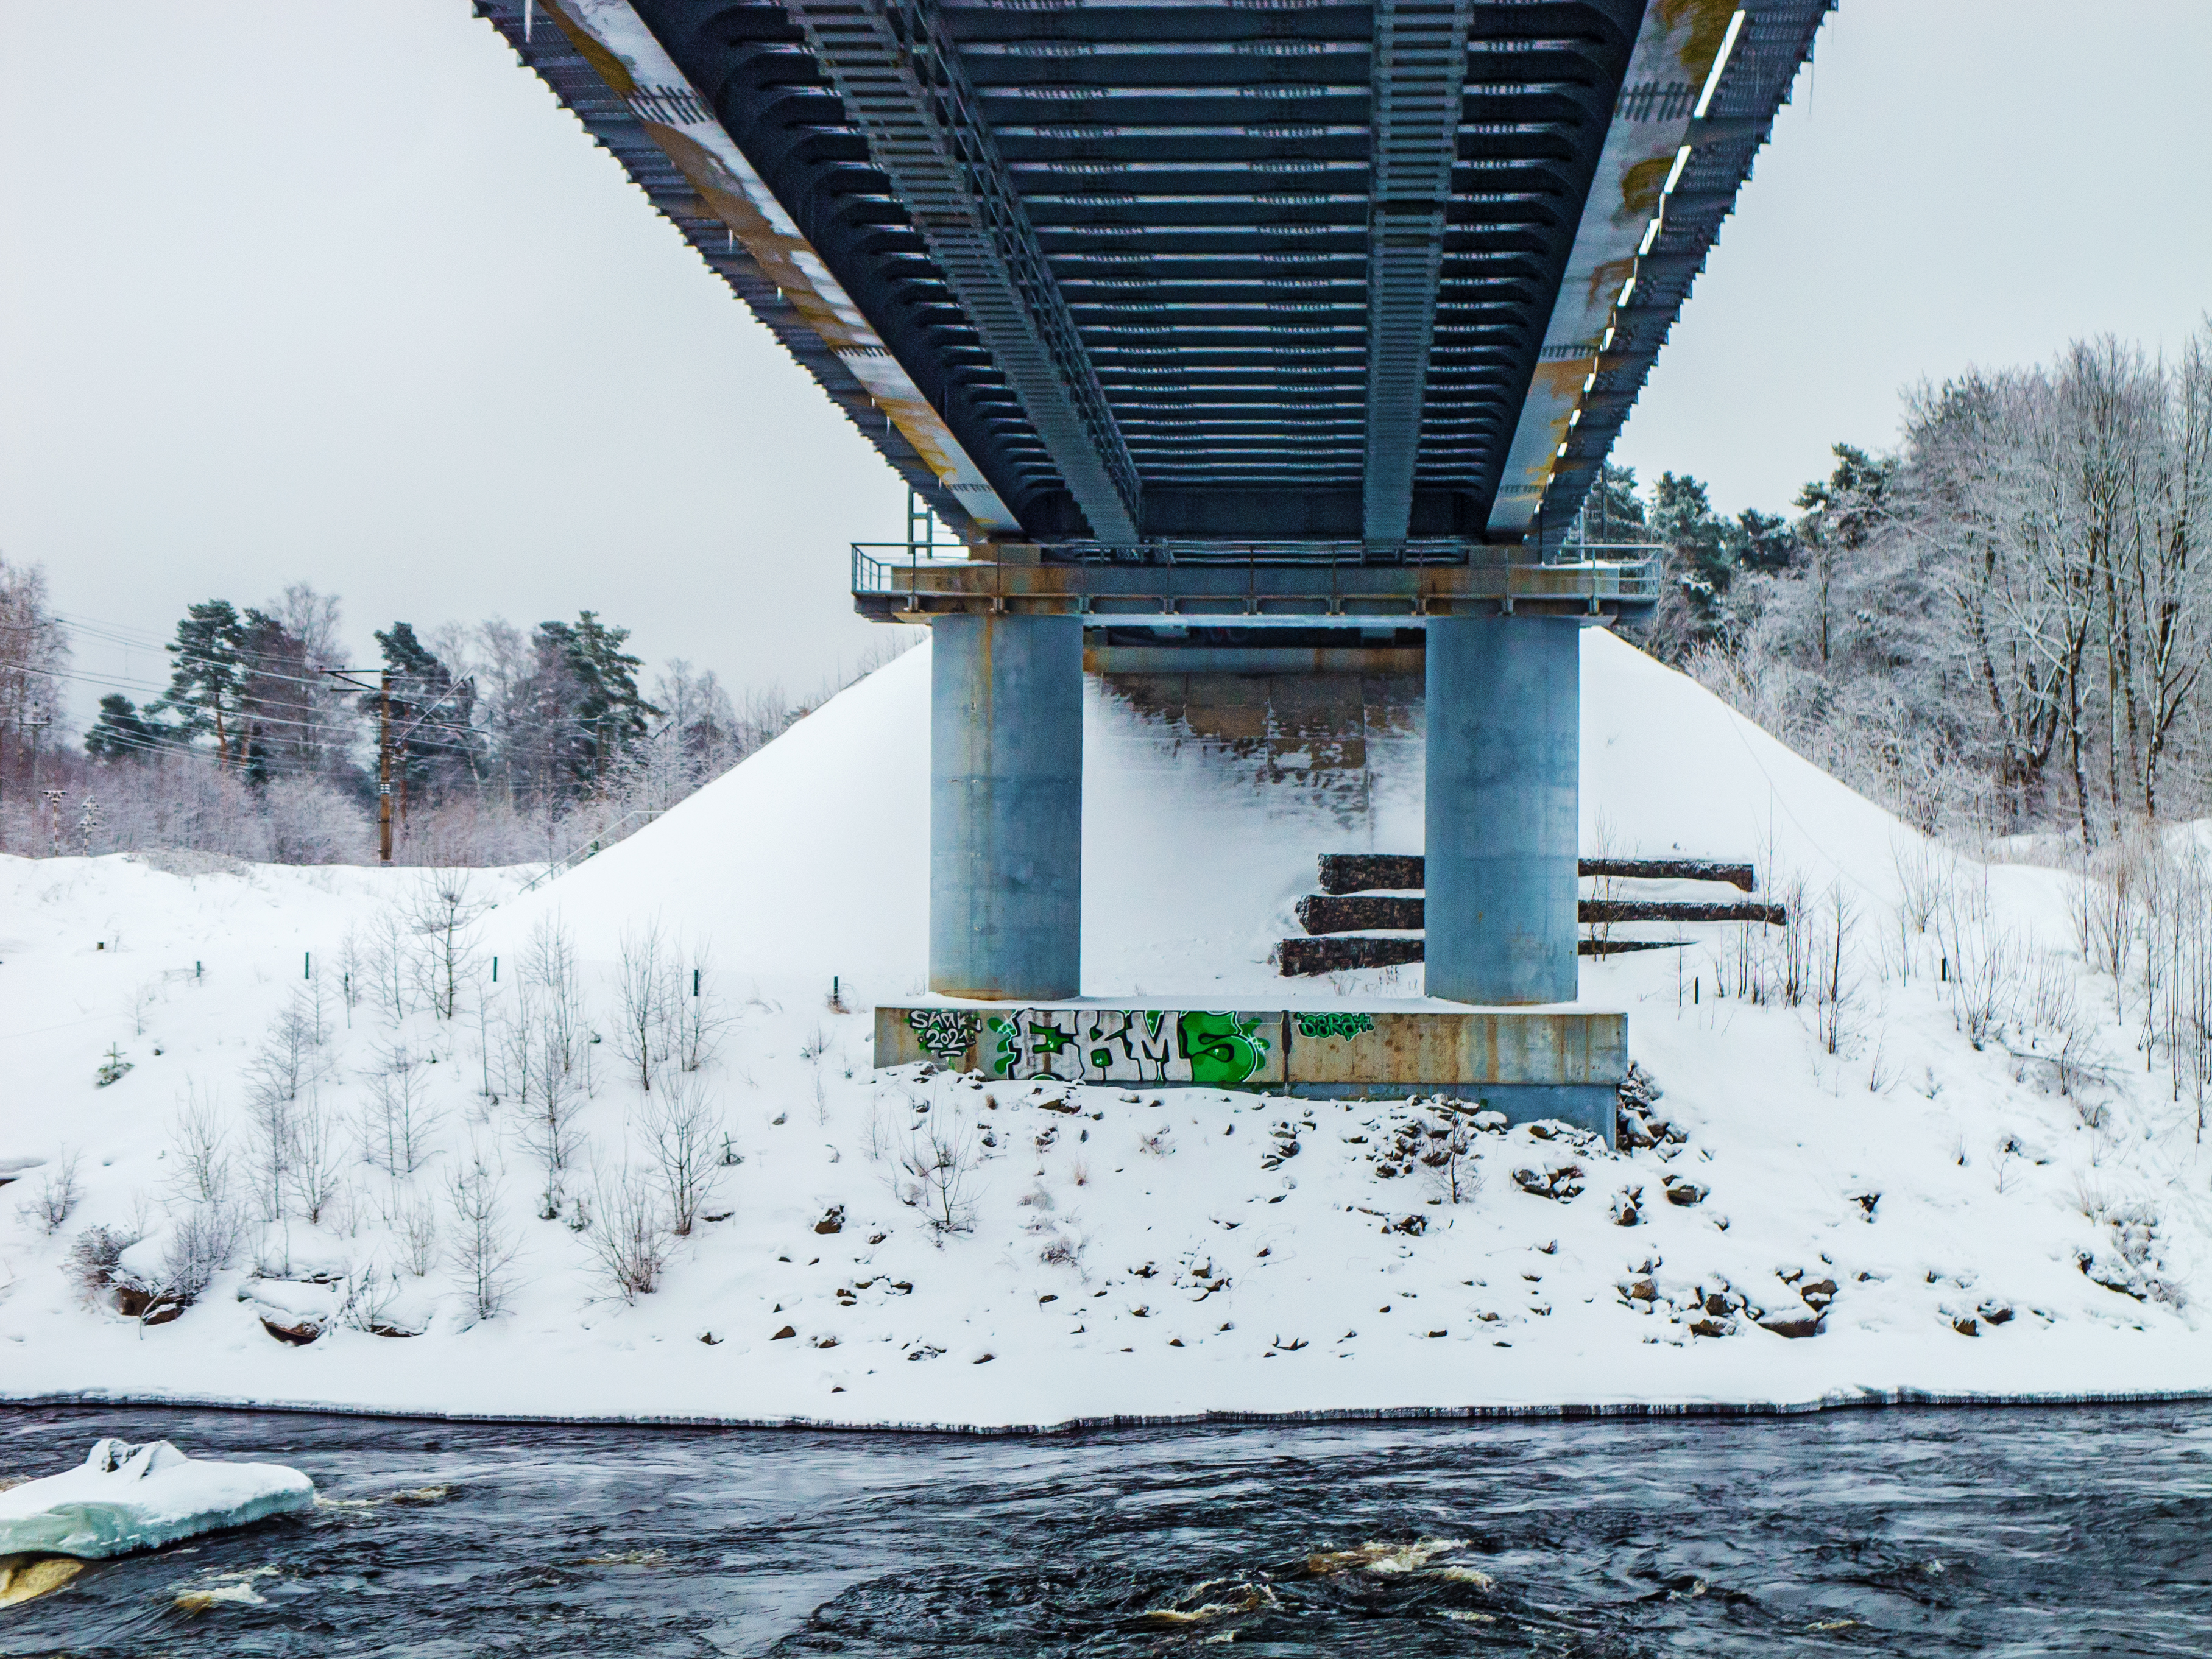
images, sky, snow, nature, tree, slope, building, biome, plant, girder bridge, water, geological phenomenon, freezing, bridge, composite material, beam bridge, tower, winter, concrete bridge, nonbuilding structure, box girder bridge, reservoir, urban design, landscape, overpass, natural landscape